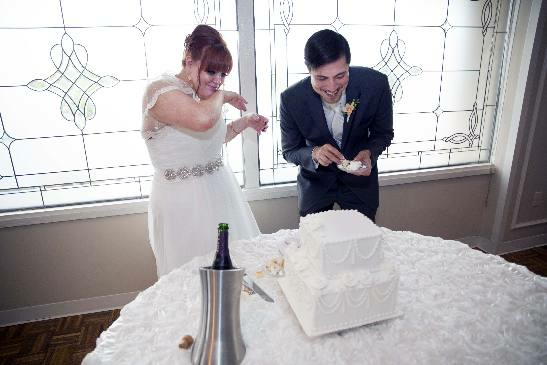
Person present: Yes